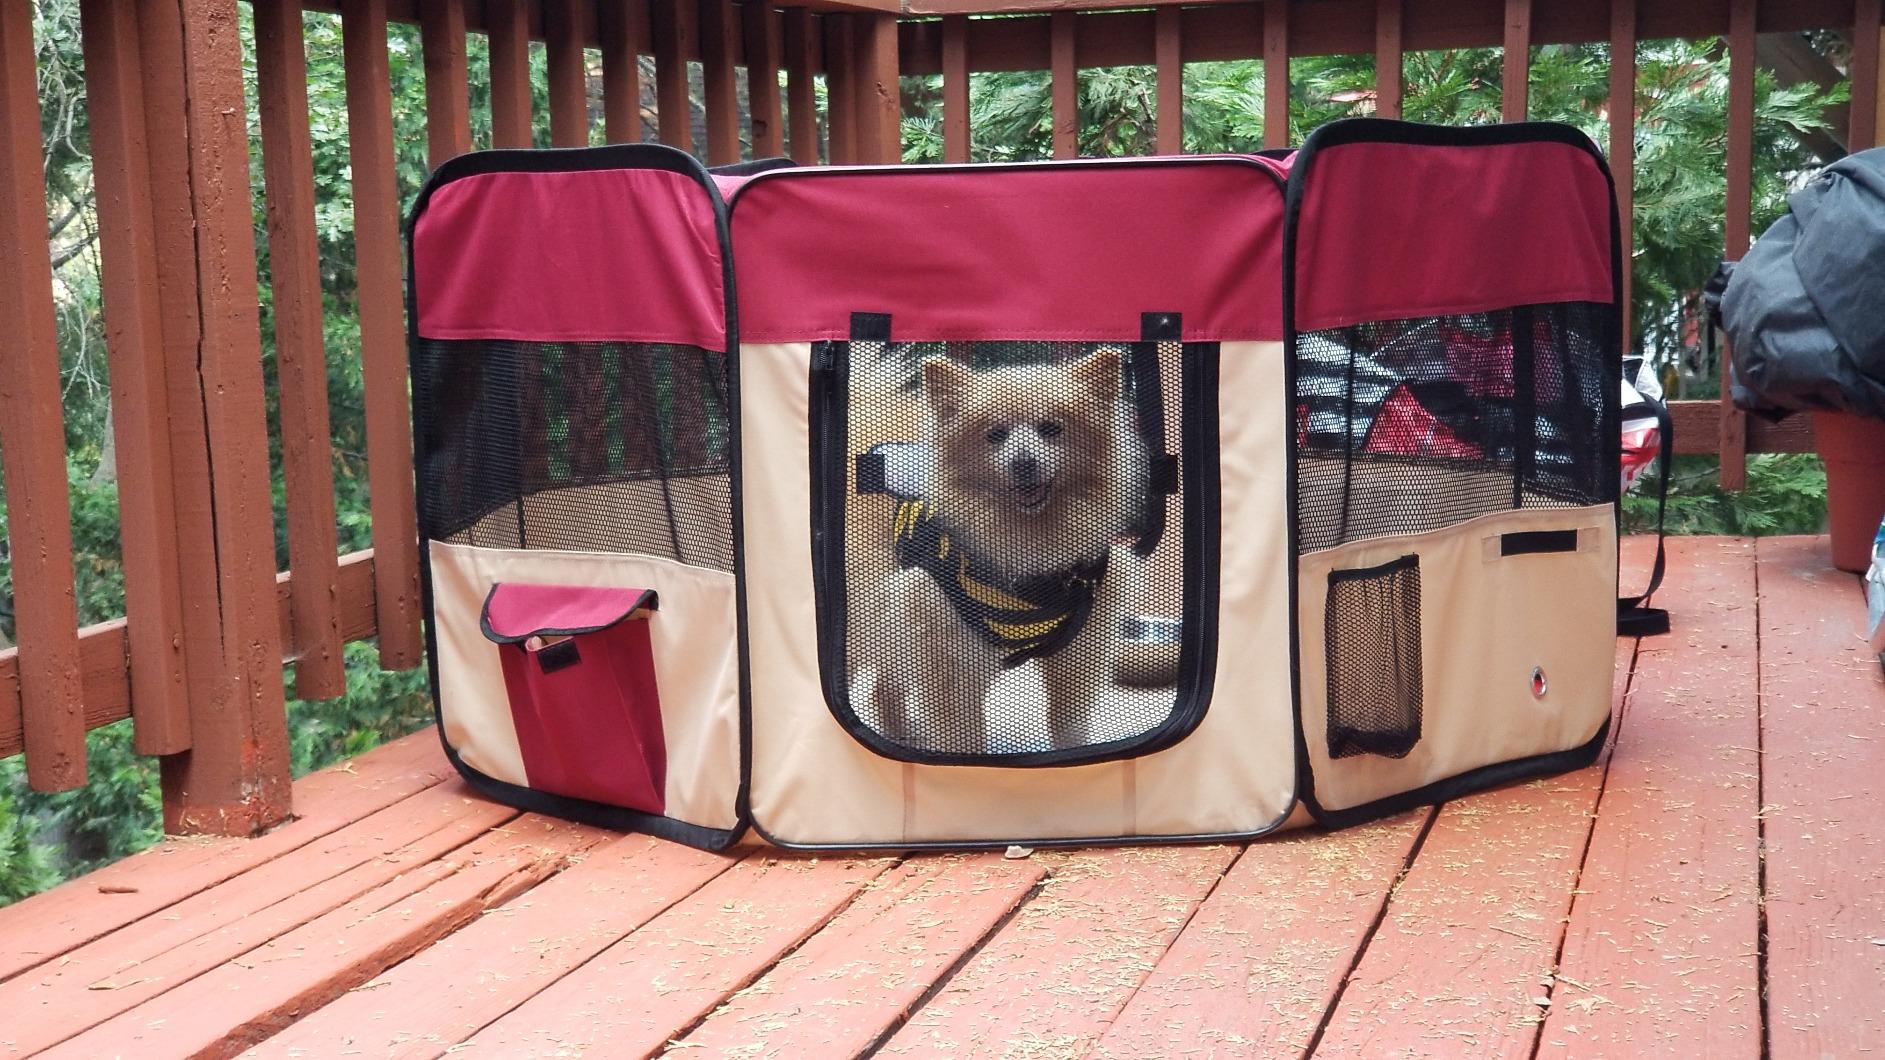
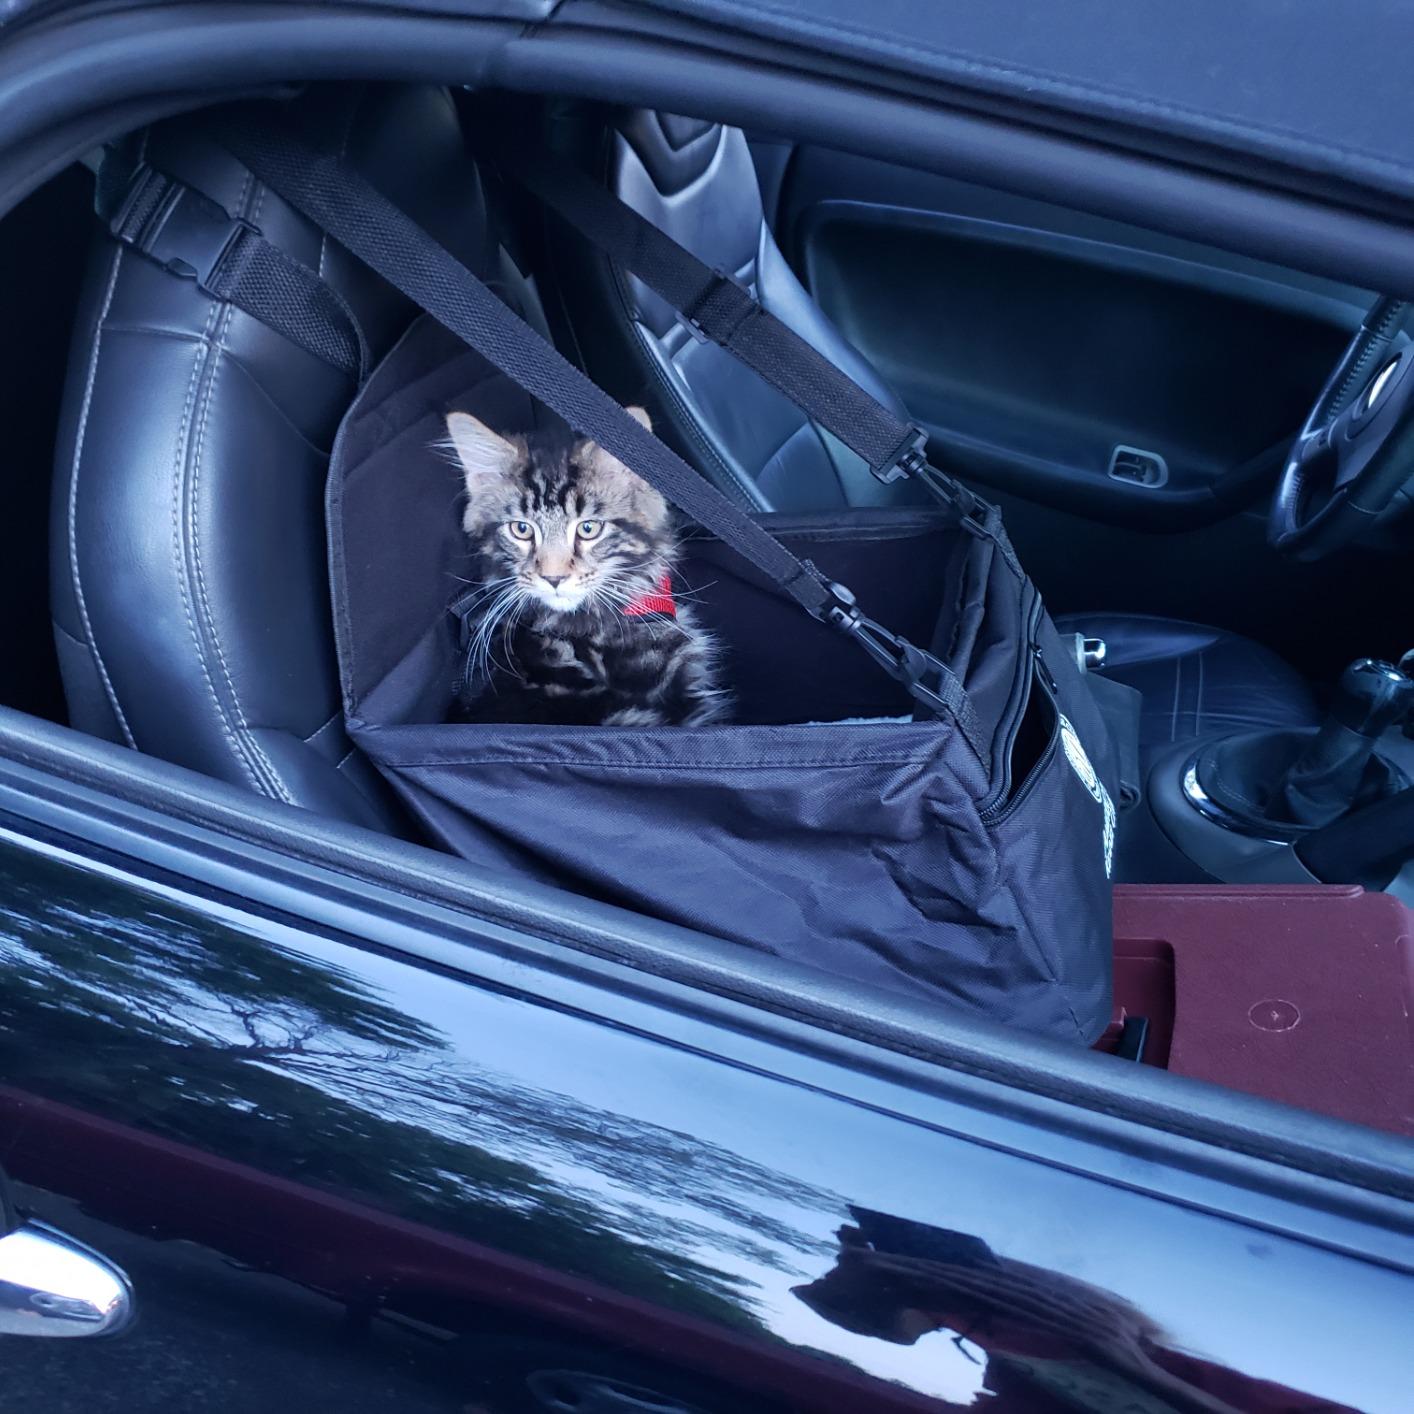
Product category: items_kennel
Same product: no